Secondary School Study

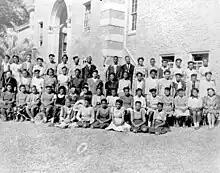
Students of Lincoln High School in Tallahassee, Florida

Contradictory to the predecessor of the Eight-Year Study, the Secondary School Study did not conduct follow-up research. The study concluded in 1946, and experimental work in interpretations of progressive education continued in various locations in the Southeast as well as throughout the country. This study concludes that the importance comes from the work of the teachers, the black progressive educators involved in the development of a new form of education received by the students during this period in the Jim Crow era. There was no set definition of what progressive education would appear to look like, so the different interpretations from black educators allowed evolving ideas to fit their student's needs.